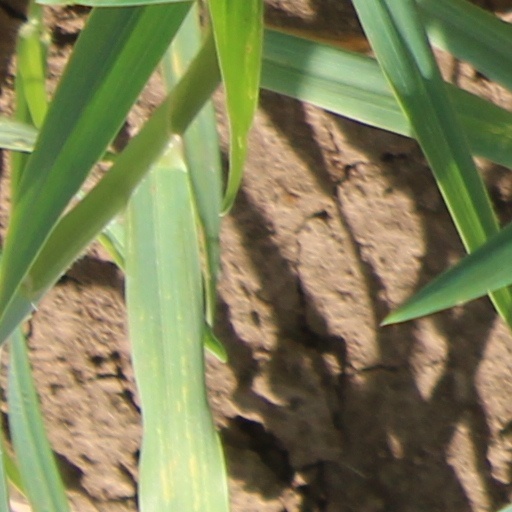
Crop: wheat